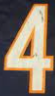
Number: 4